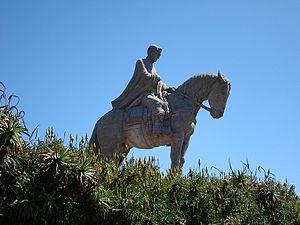
Le département de Lavalleja est situé dans le sud-est de l'Uruguay.